Röhsska Museum

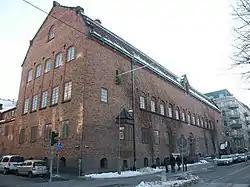
Röhsska Museum

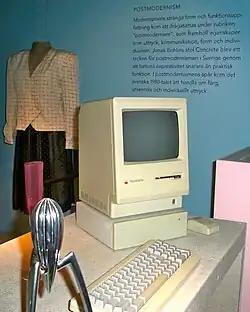
Macintosh Plus at the Design Museum in Gothenburg, Sweden

The Röhsska Museum (earlier named "Röhsska konstslöjdsmuseet", also known as Design Museum), is located in Gothenburg, Sweden. It is a museum focused on design, fashion and applied arts.